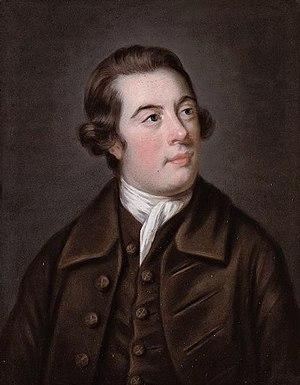
Edward Wingfield, 2ᵉ vicomte Powerscourt, titré l'honorable Edward Wingfield entre 1744 et 1751, était un homme politique irlandais.